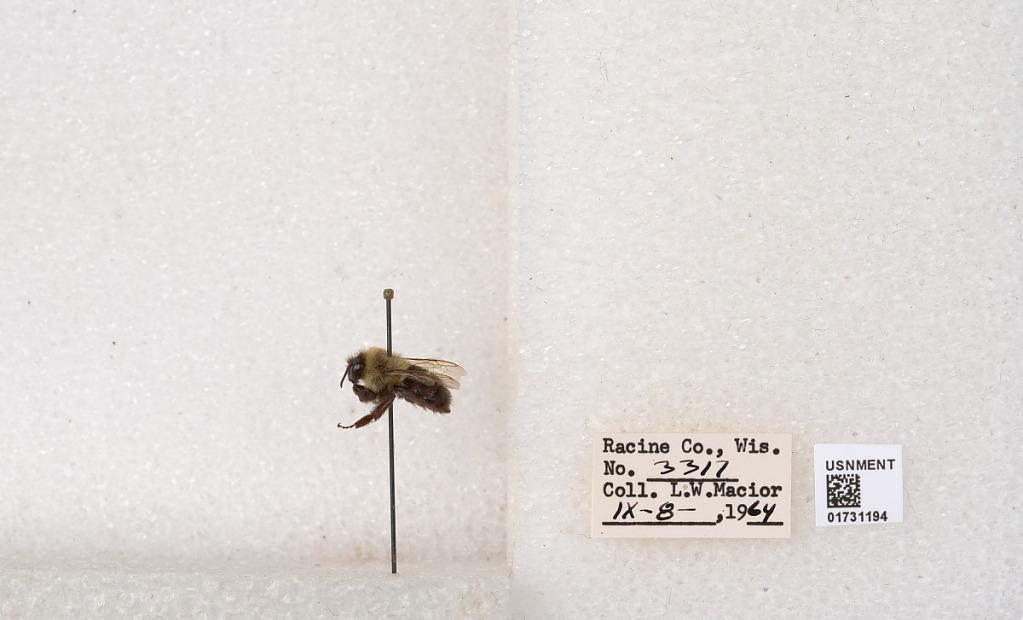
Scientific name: Bombus impatiens Cresson
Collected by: L. Macior
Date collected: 1964-9-8
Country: United States
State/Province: Wisconsin
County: Racine
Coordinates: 42.7299, -87.8123